Australian gold rushes

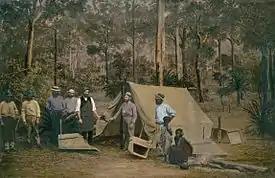
Overpainted albumen print of gold diggers and Aborigines near Rockhampton c. 1860s

Gold was found at Omeo in late 1851 and gold mining continued in the area for many years. Due to the inaccessibility of the area there was only a small Omeo gold rush.